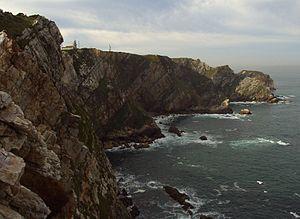
Le phare de Cabo Peñas est un phare situé sur Cabo de Peñas dans la paroisse civile de Candás de la commune de Gozón, dans la province des Asturies en Espagne.